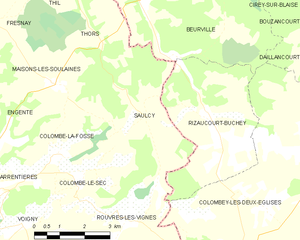
Carte des communes françaises: Saulcy